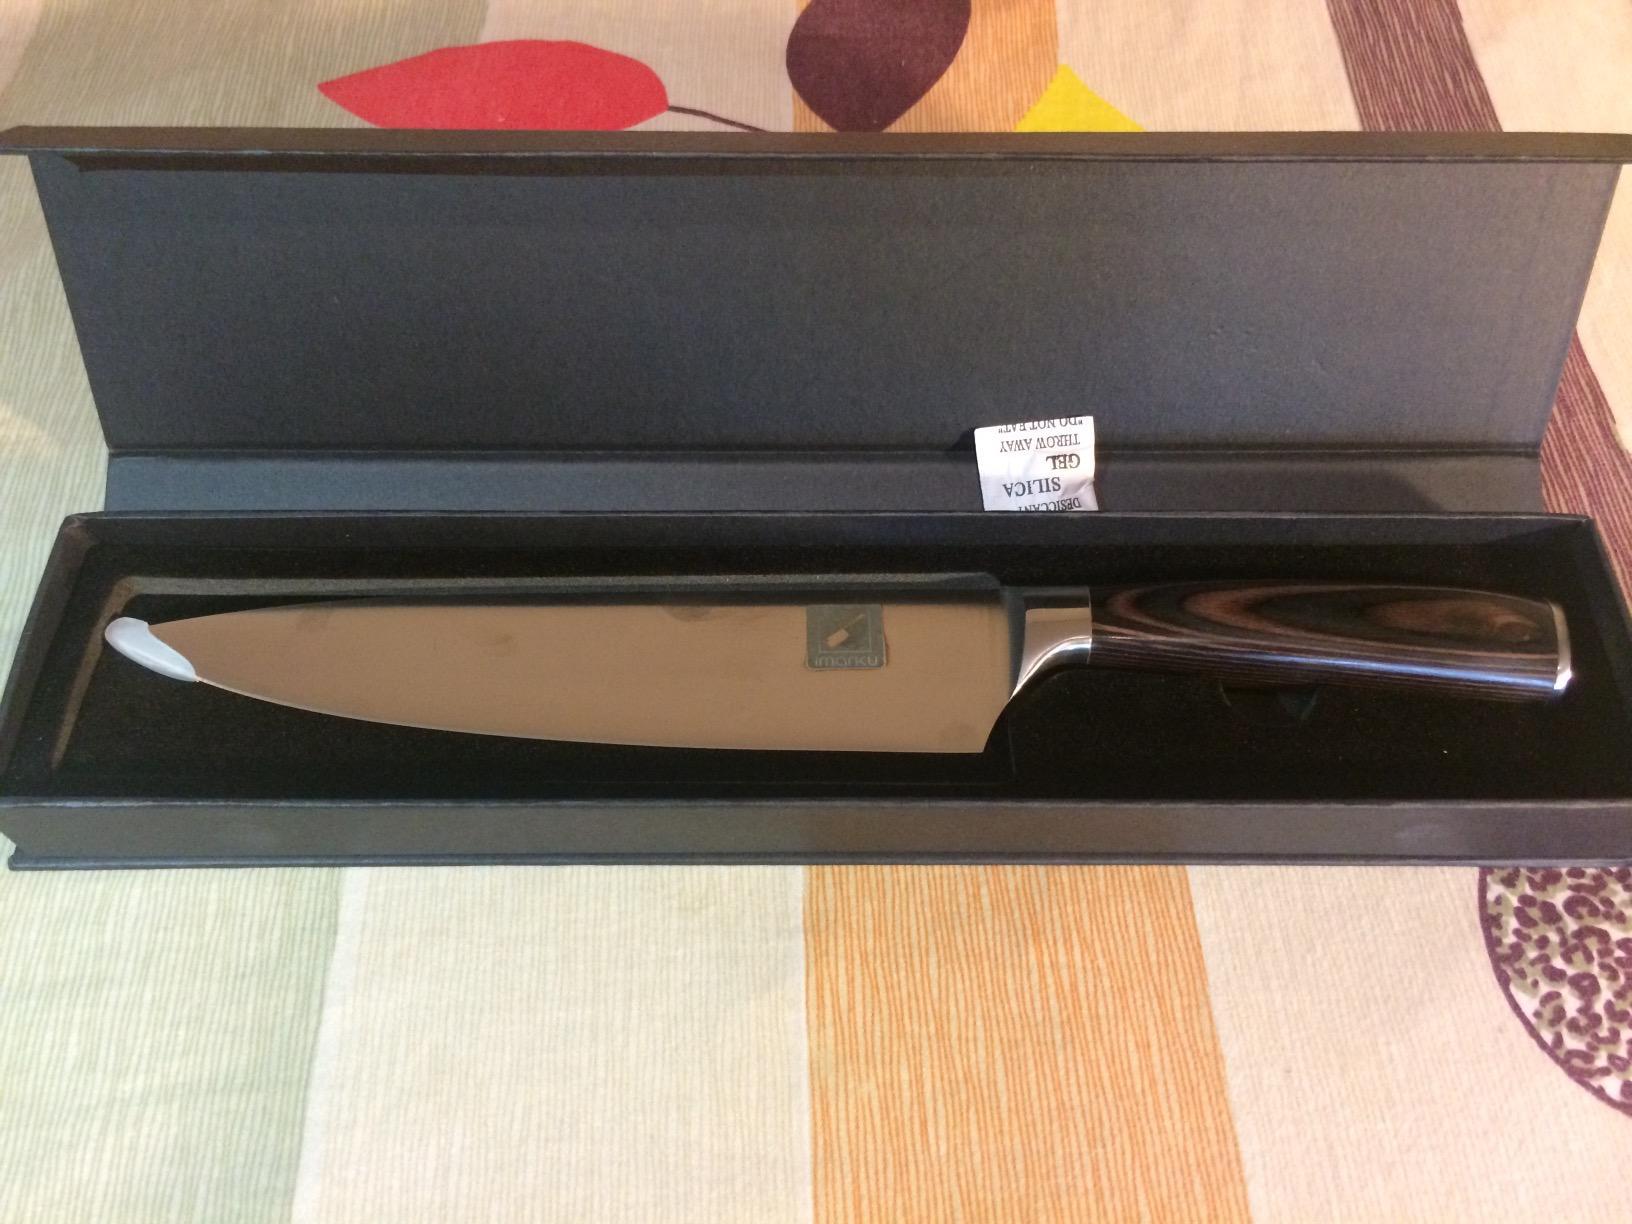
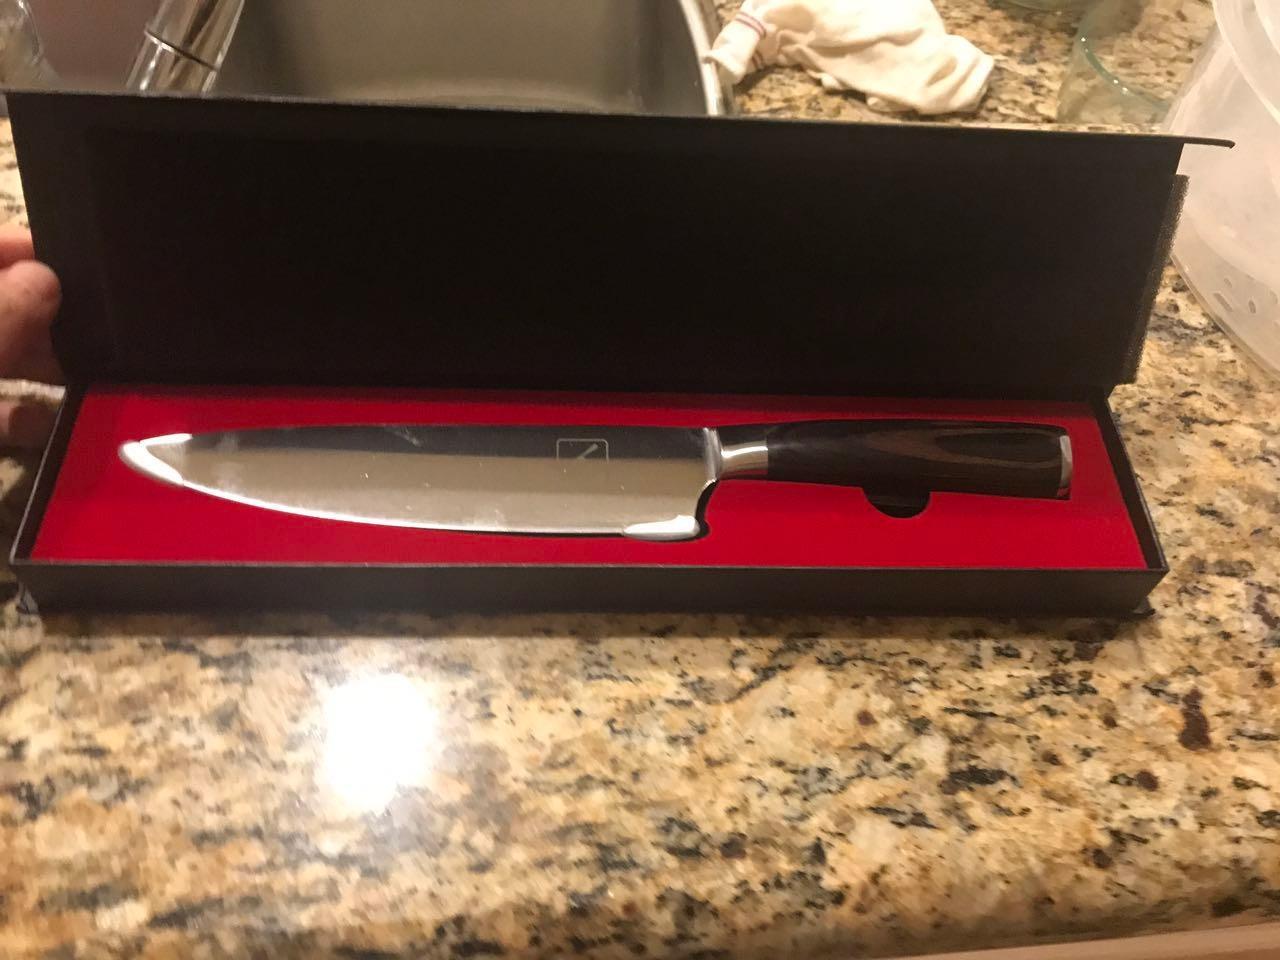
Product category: items_knife
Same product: yes